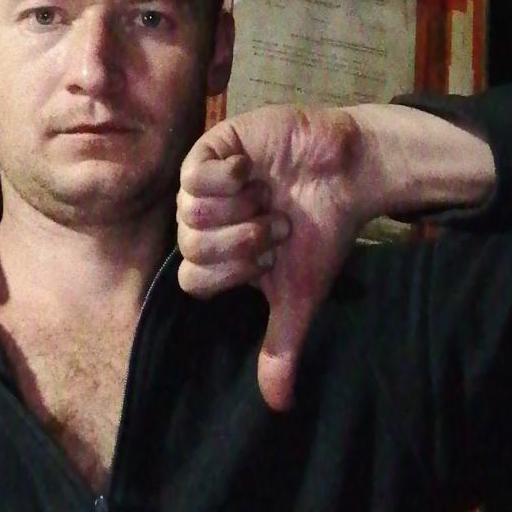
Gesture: dislike